Kuberan (2002 film)

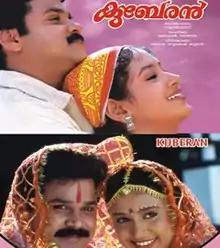

Kuberan is a 2002 Indian Malayalam-language comedy drama film directed by Sundar Das and produced by Menaka under the production company Revathy Kalamandhir. It stars Dileep, Samyuktha Varma, and Kalabhavan Mani, along with a supporting cast of Uma Shankari, Harisree Ashokan, Keerthy Suresh, Indrans, and Jagathy Sreekumar. The film was released during Vishu 2002.